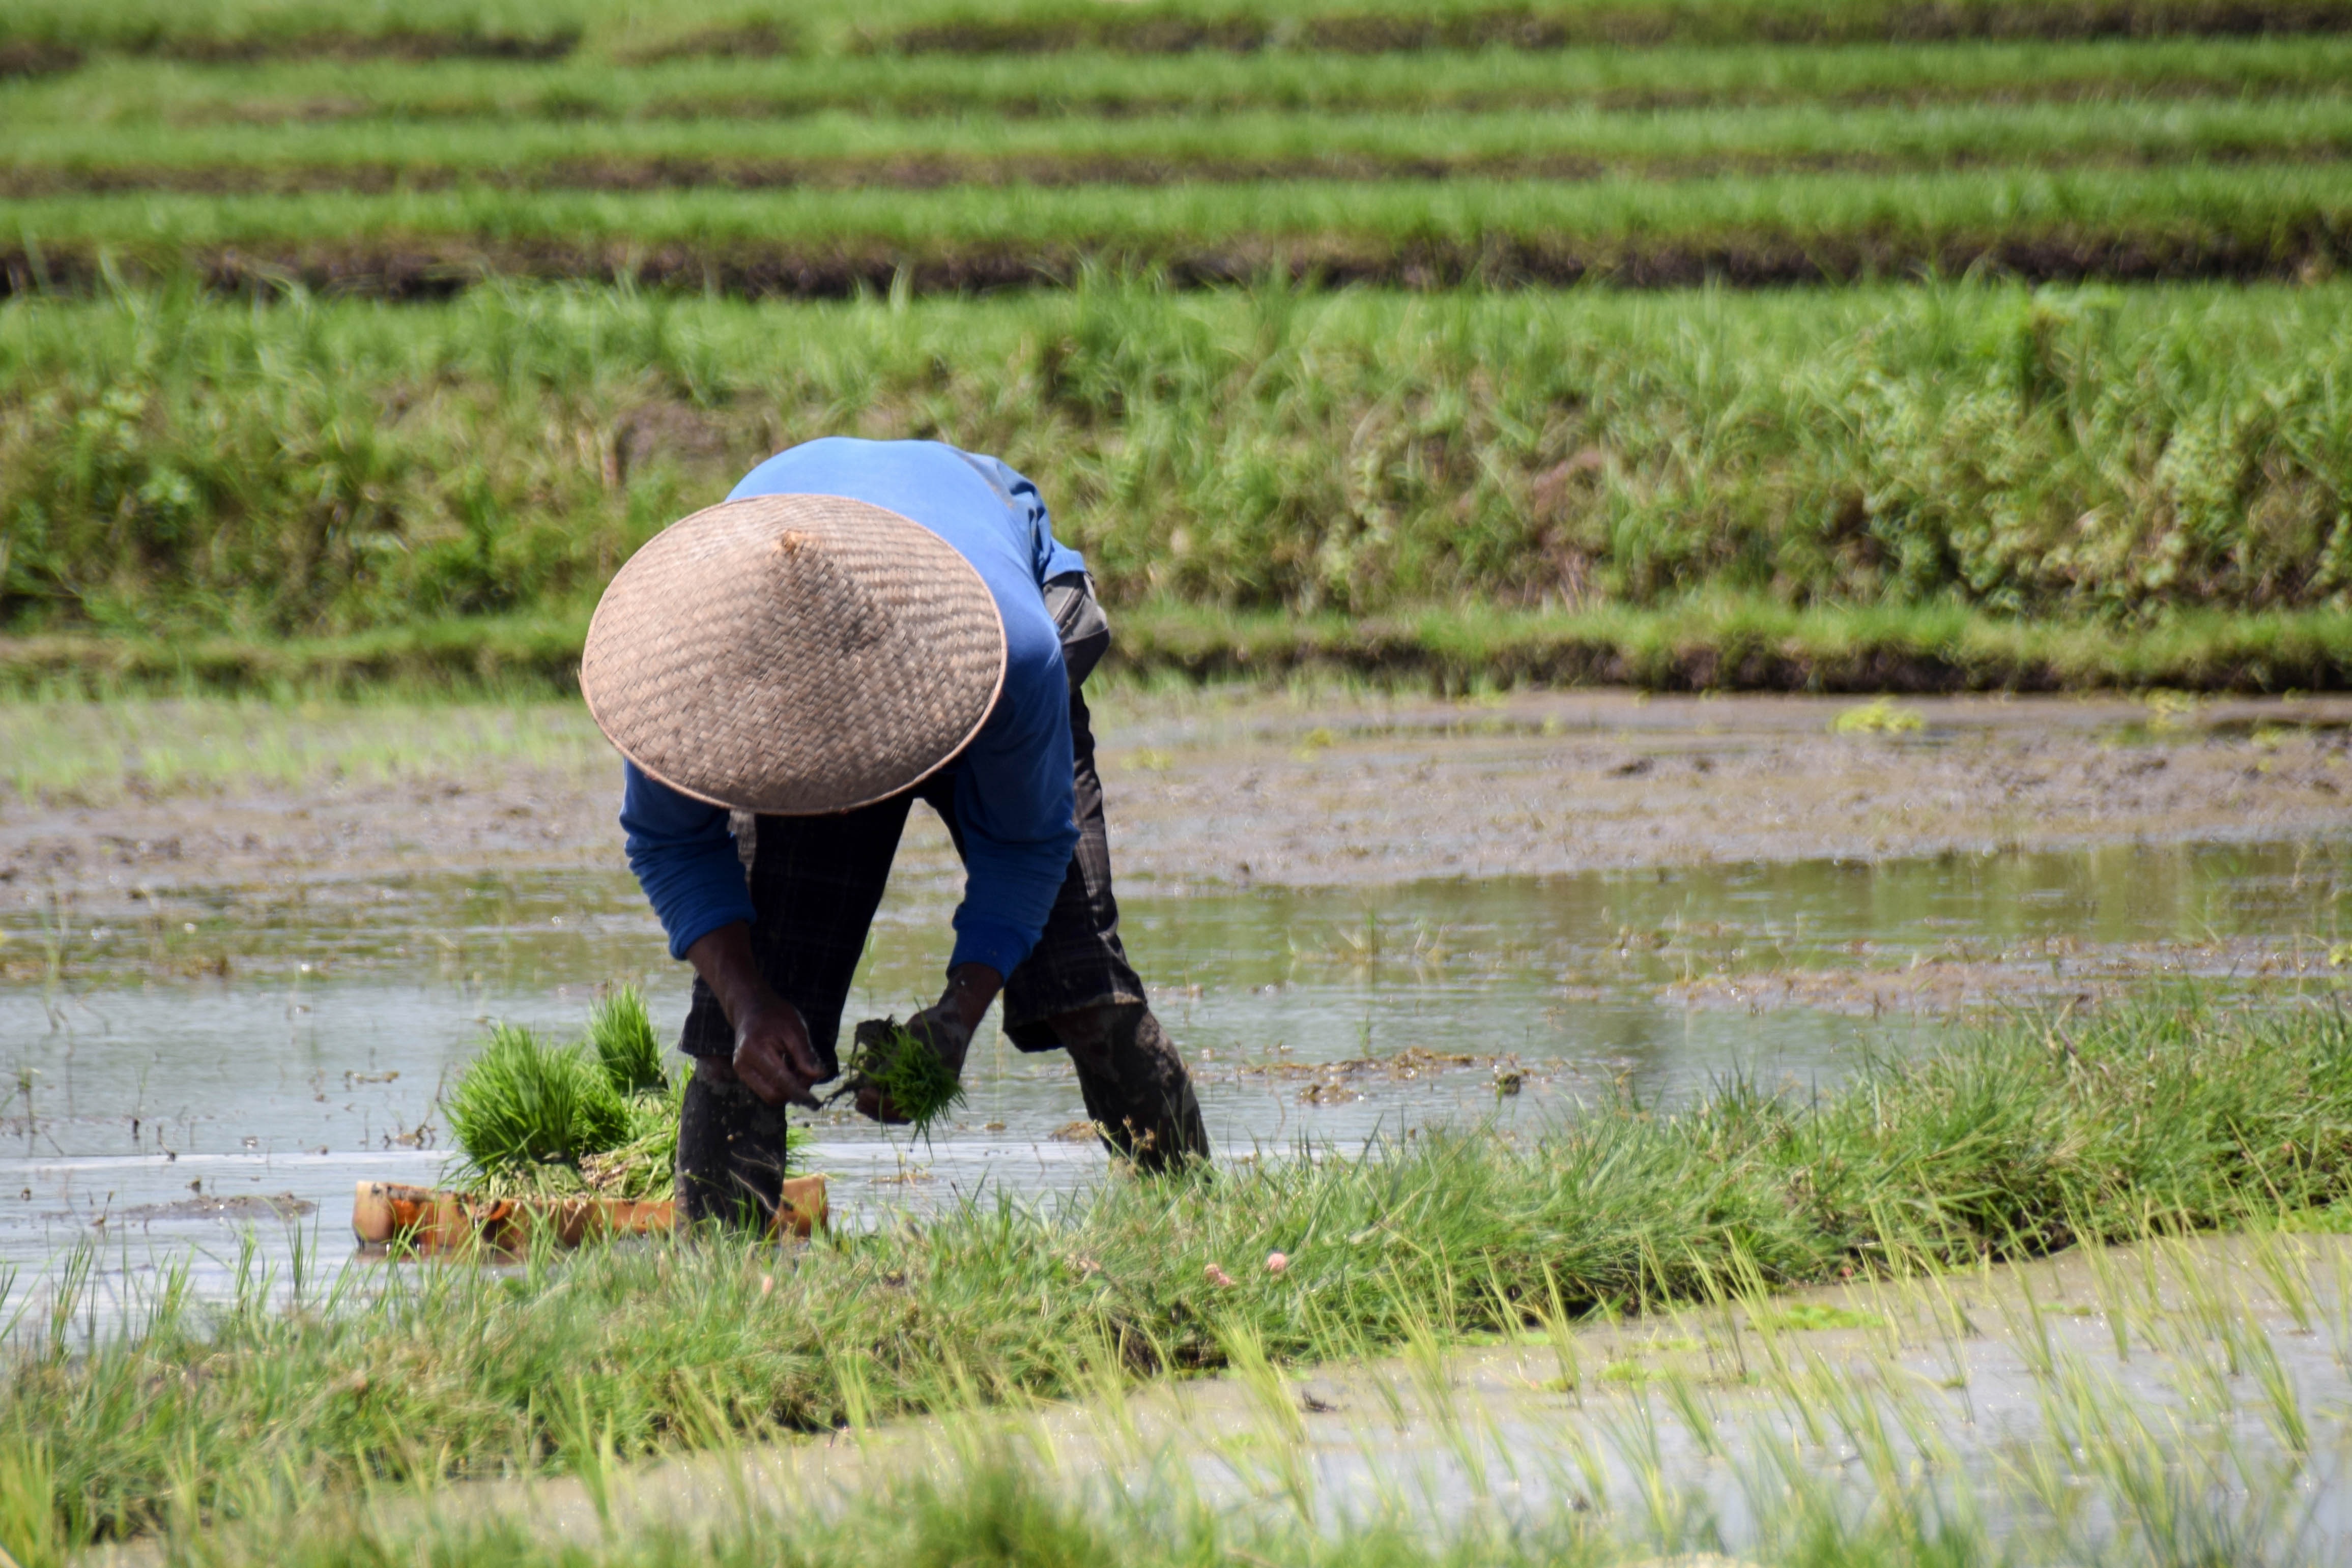
man, landscape, water, grass, field, farm, lawn, meadow, panorama, travel, crop, soil, agriculture, rice, wetland, indonesia, habitat, bauer, bali, rural area, paddy field, rice fields, would look like, grass family, reisaussaht